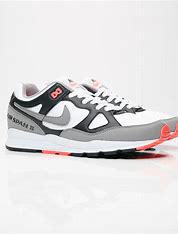
Brand: Nike
Model: Air Span Ii